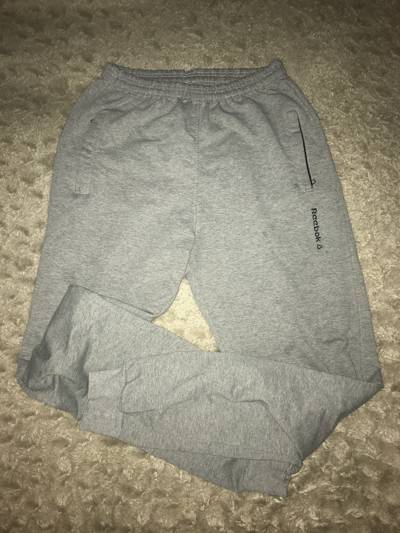
Waste category: clothes